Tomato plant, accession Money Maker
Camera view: horizontal (90 deg, fisheye); turntable rotation: 180 degrees
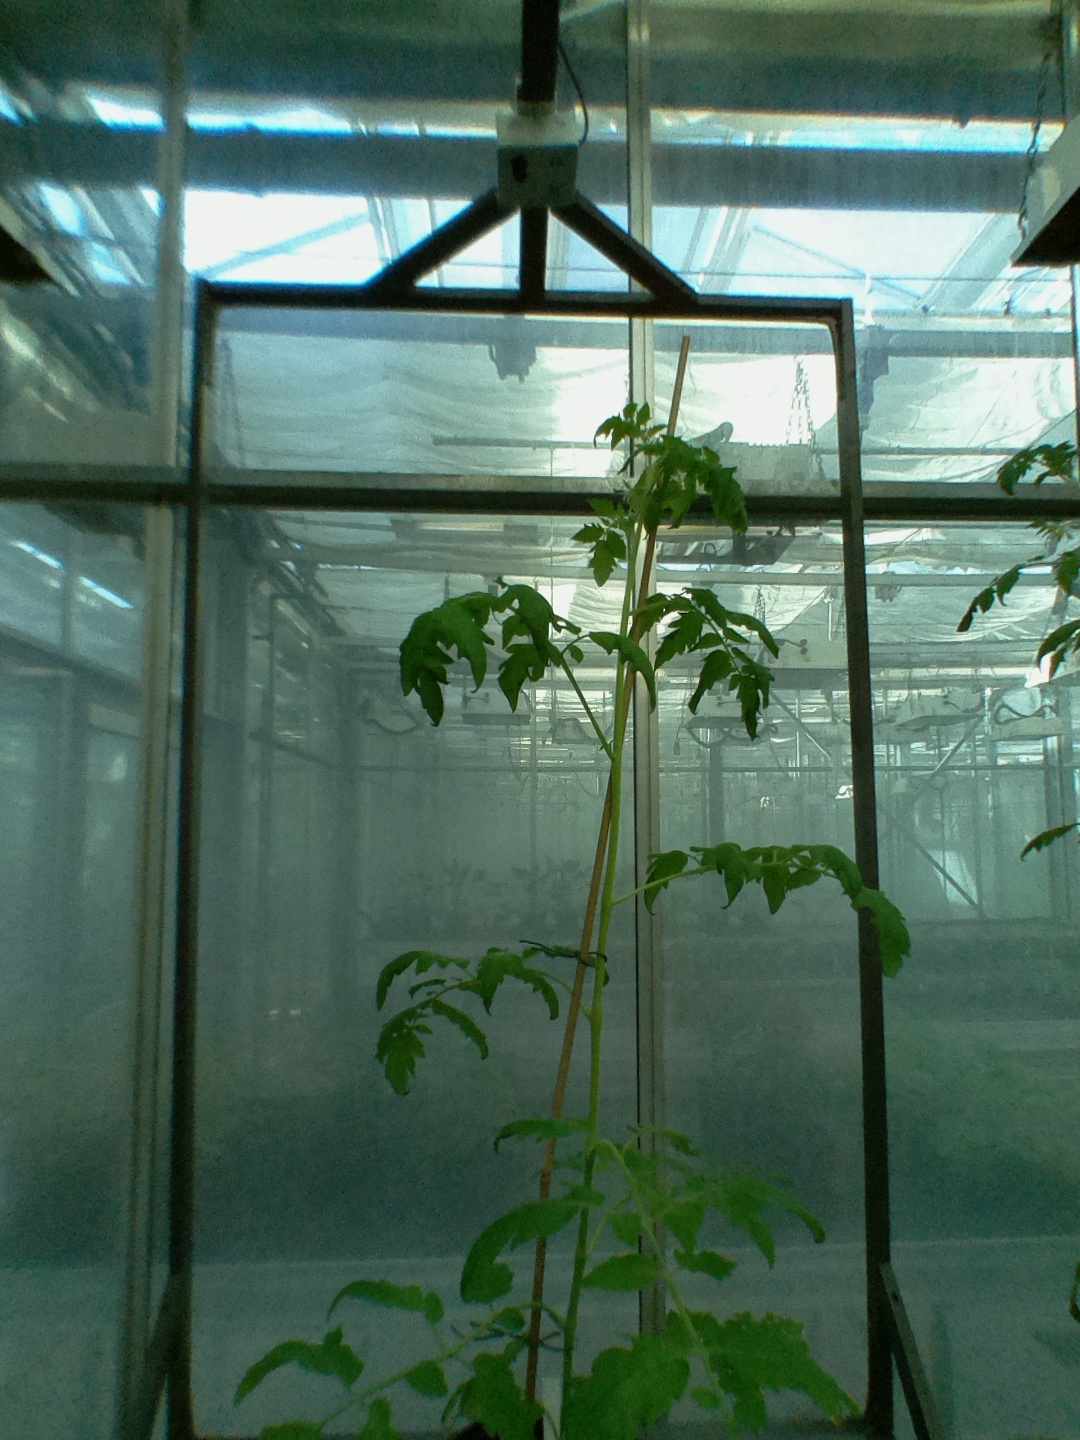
BBCH growth stage 17: 14 of true leaves visible